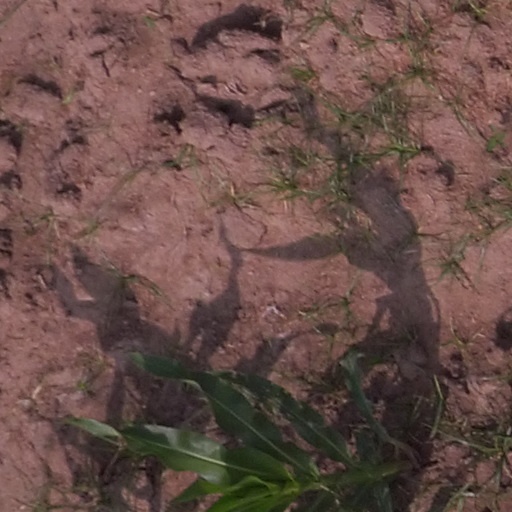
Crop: maize; corn